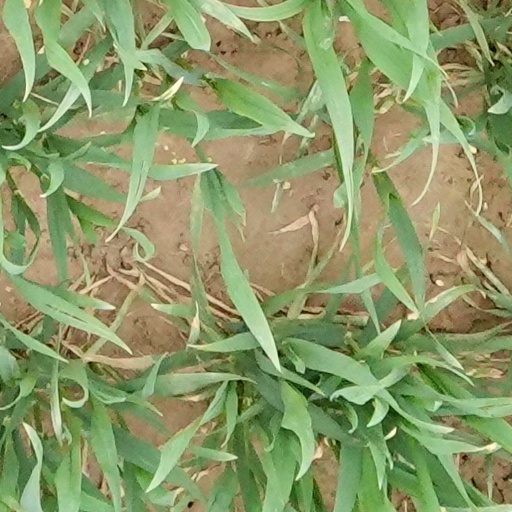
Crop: wheat